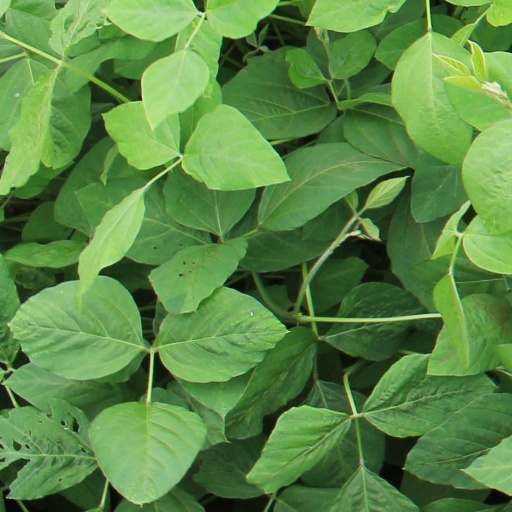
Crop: soybean